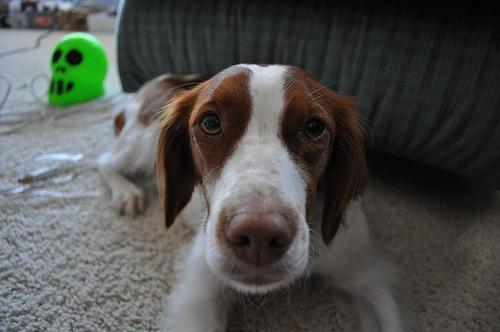
Brittany_spaniel